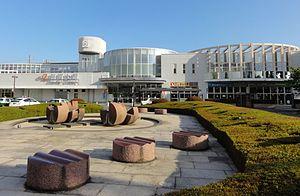
La gare de Shin-Fuji est une gare ferroviaire de la ville de Fuji, dans la préfecture de Shizuoka au Japon. La gare est uniquement desservie par la ligne Shinkansen Tōkaidō de la JR Central.